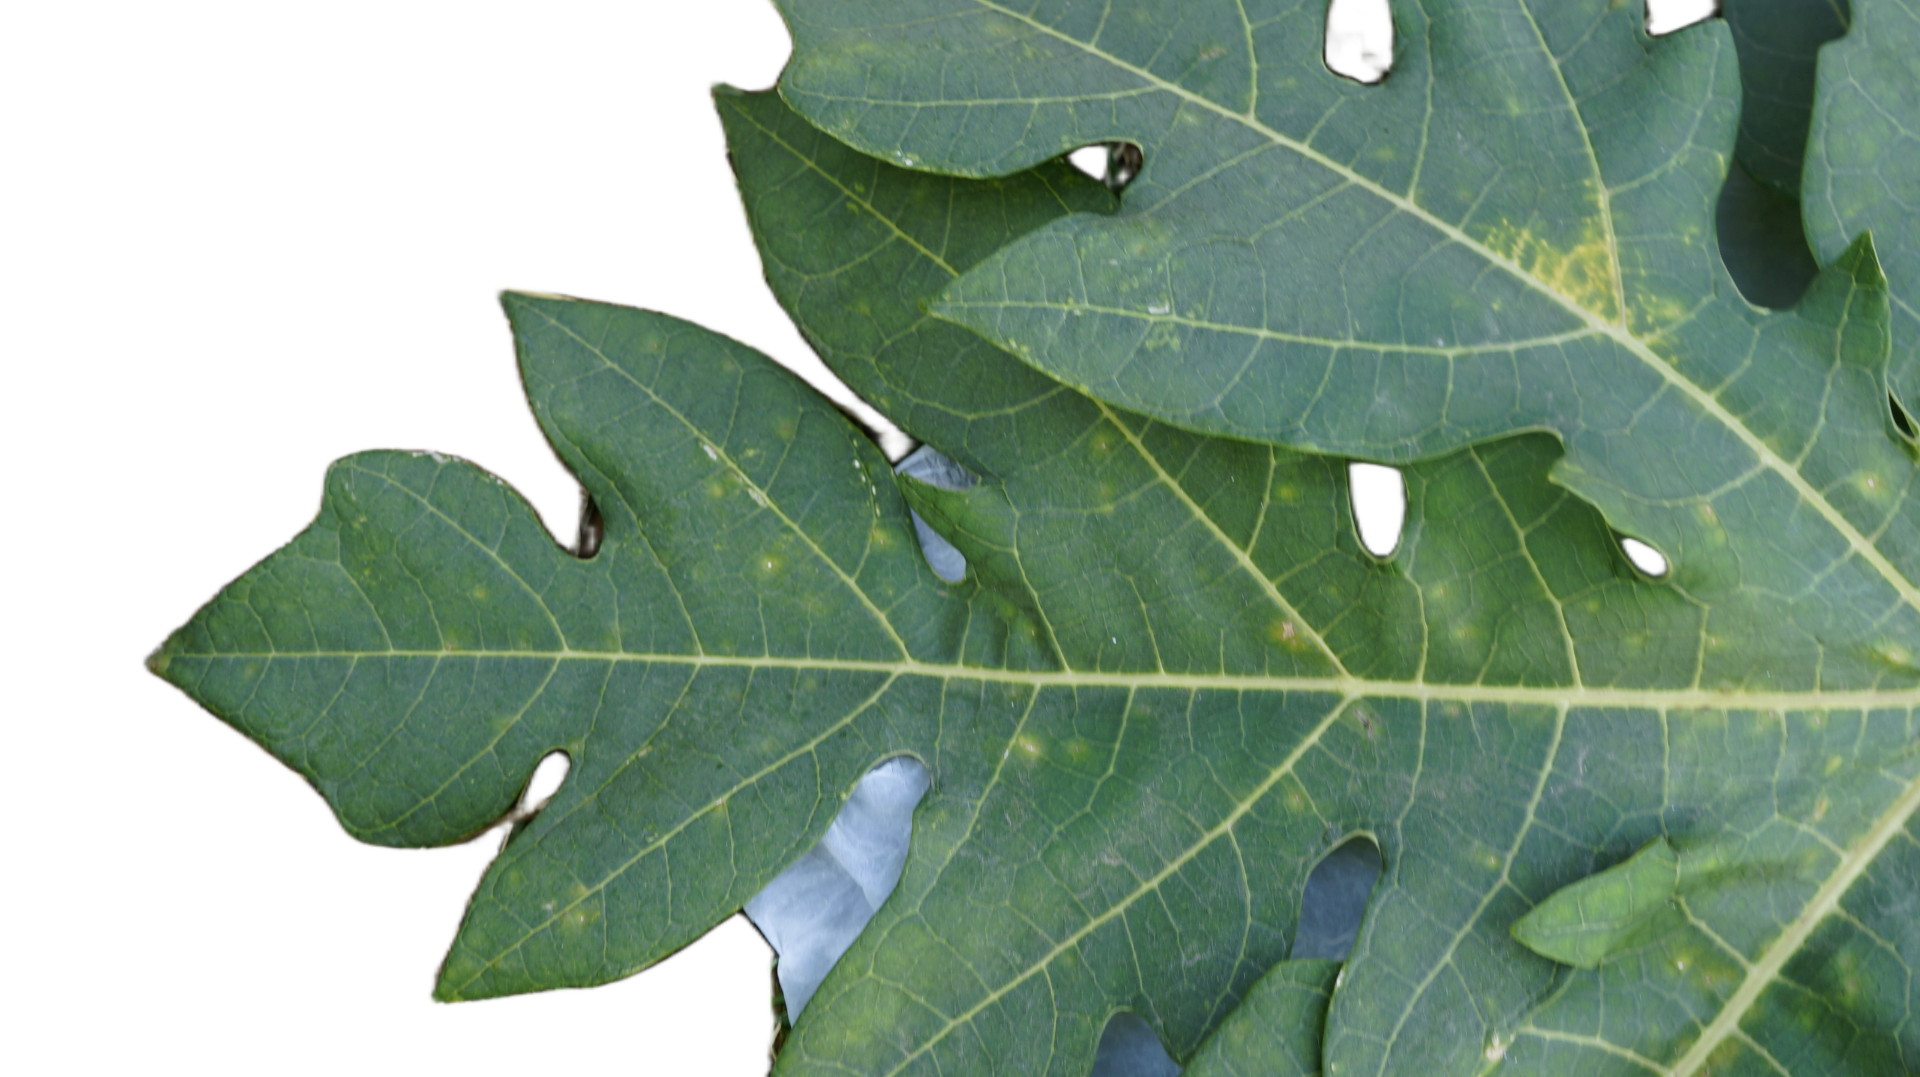
Crop: Papaya
Label: Mosaic_Virus